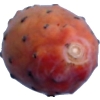
Label: cactus_fruit_red